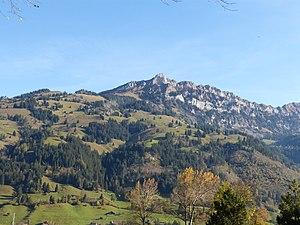
Vue du Gehrihorn depuis le village de Frutigen.